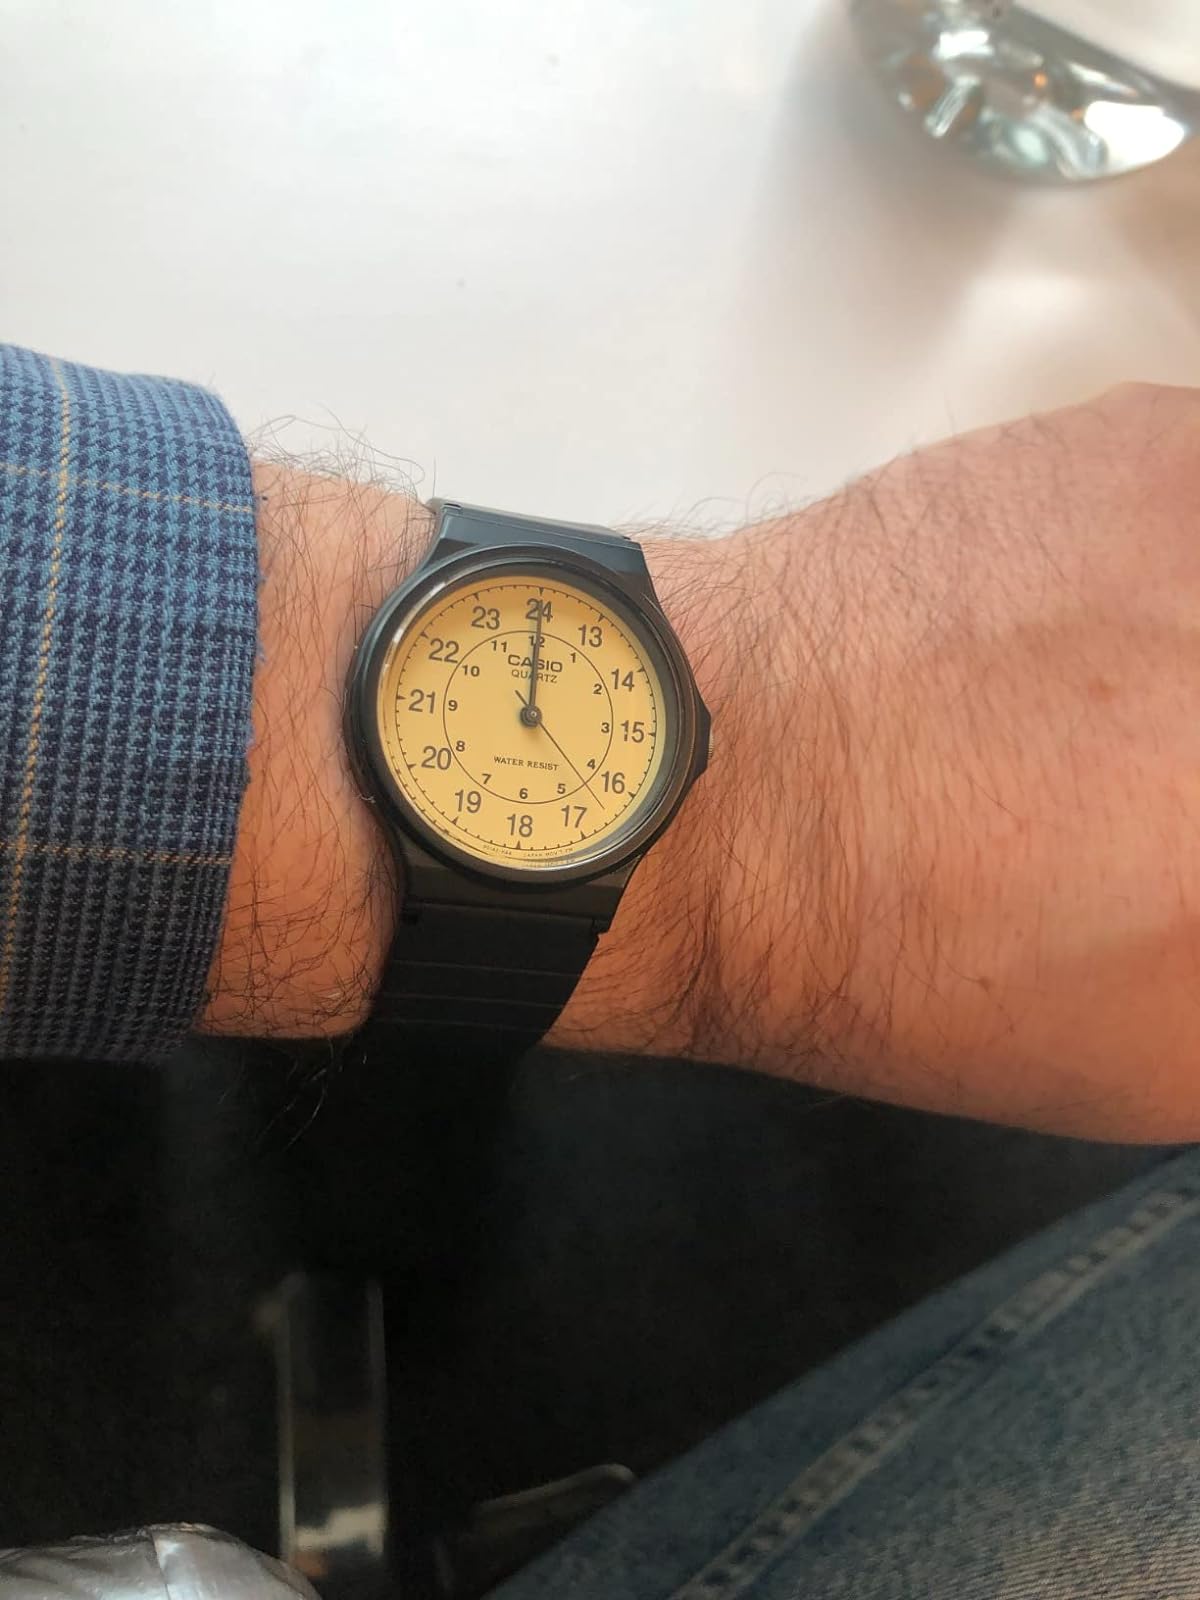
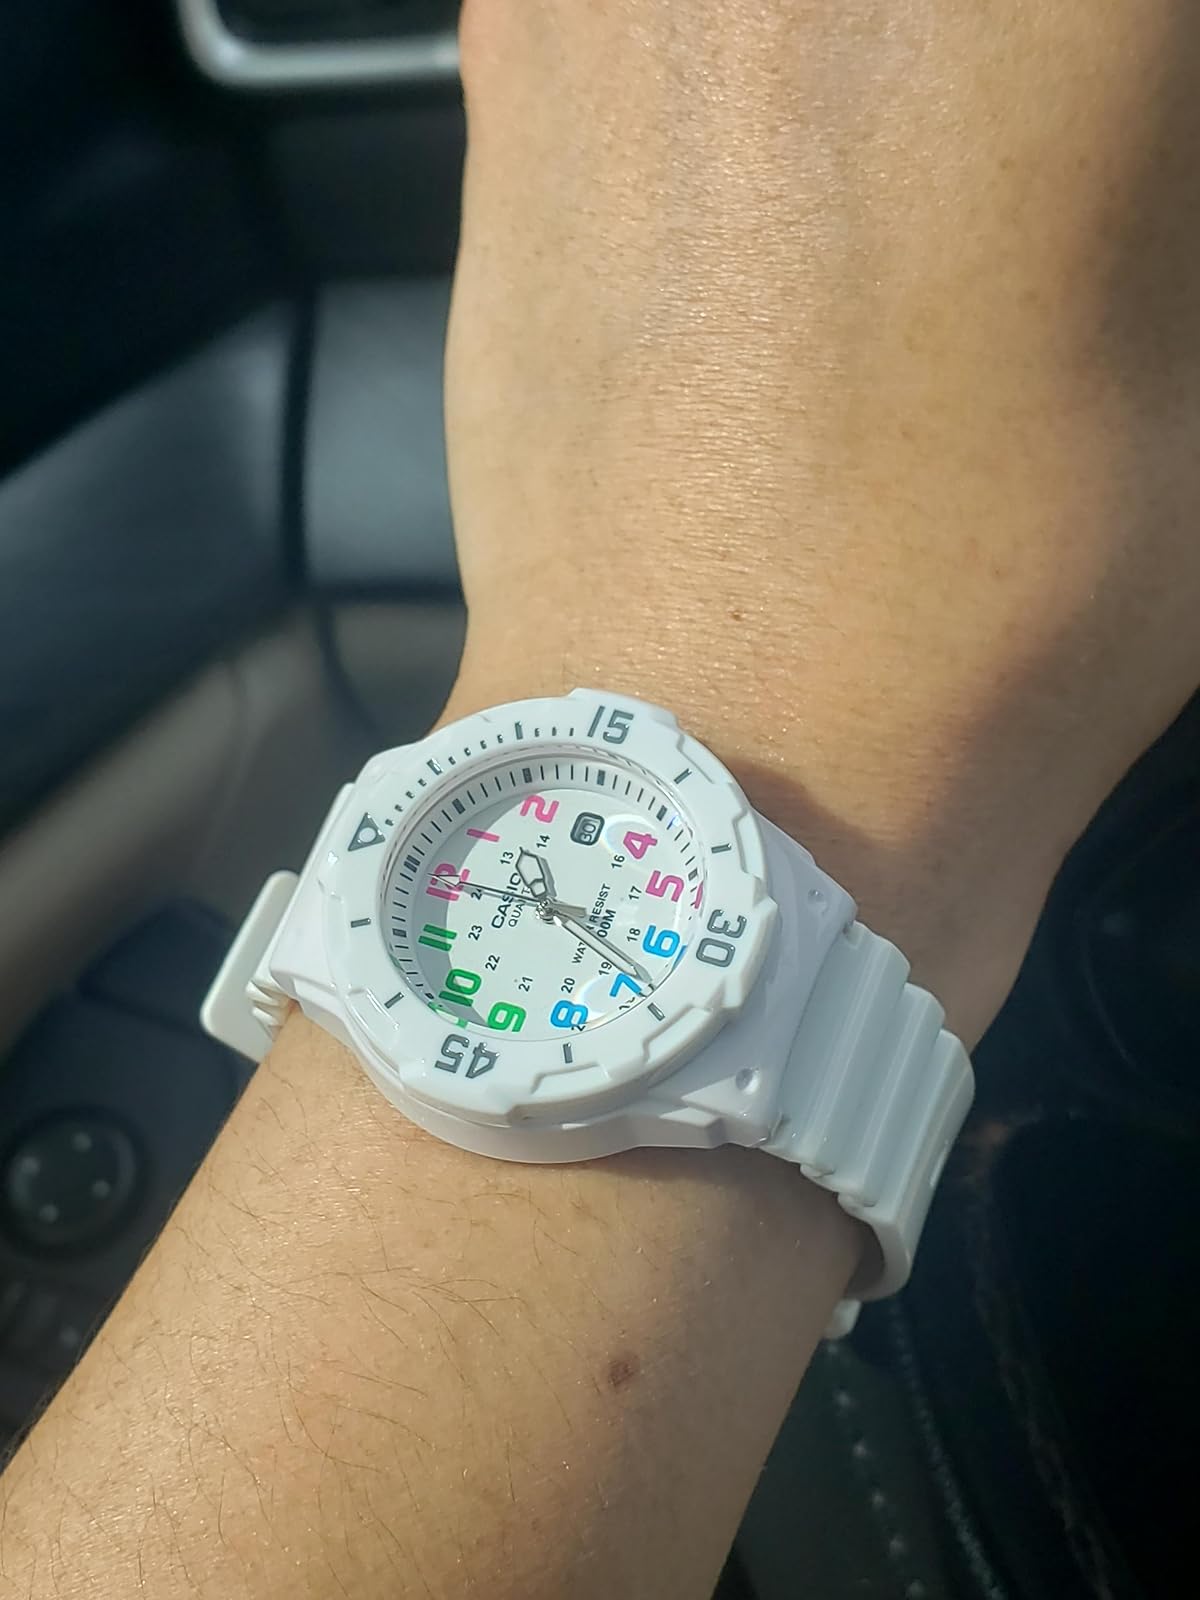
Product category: accessories_watch
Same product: no